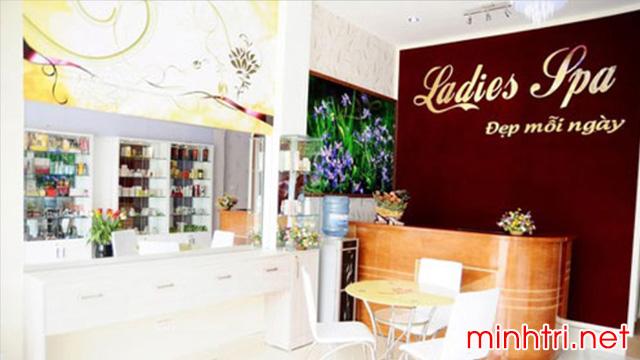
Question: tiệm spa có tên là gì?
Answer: tiệm spa có tên là ladies spa